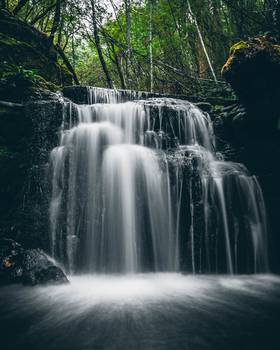
Label: No Watermark